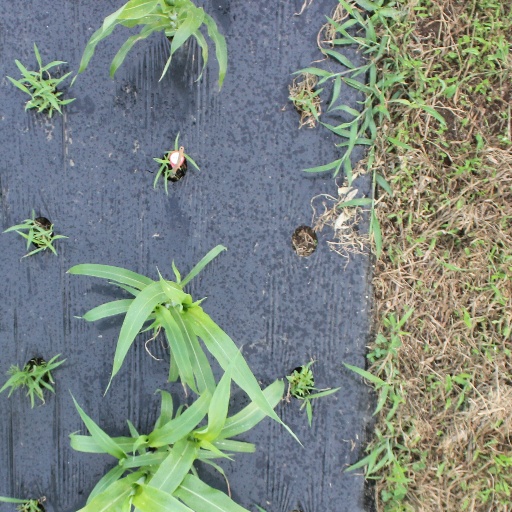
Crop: sorghum